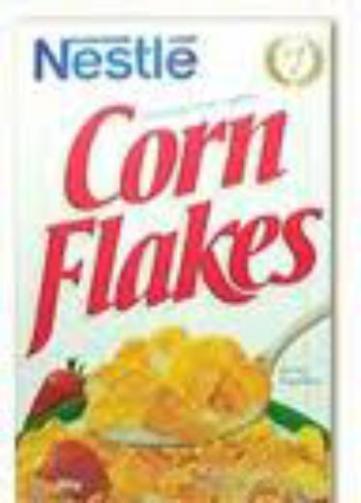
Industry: Food